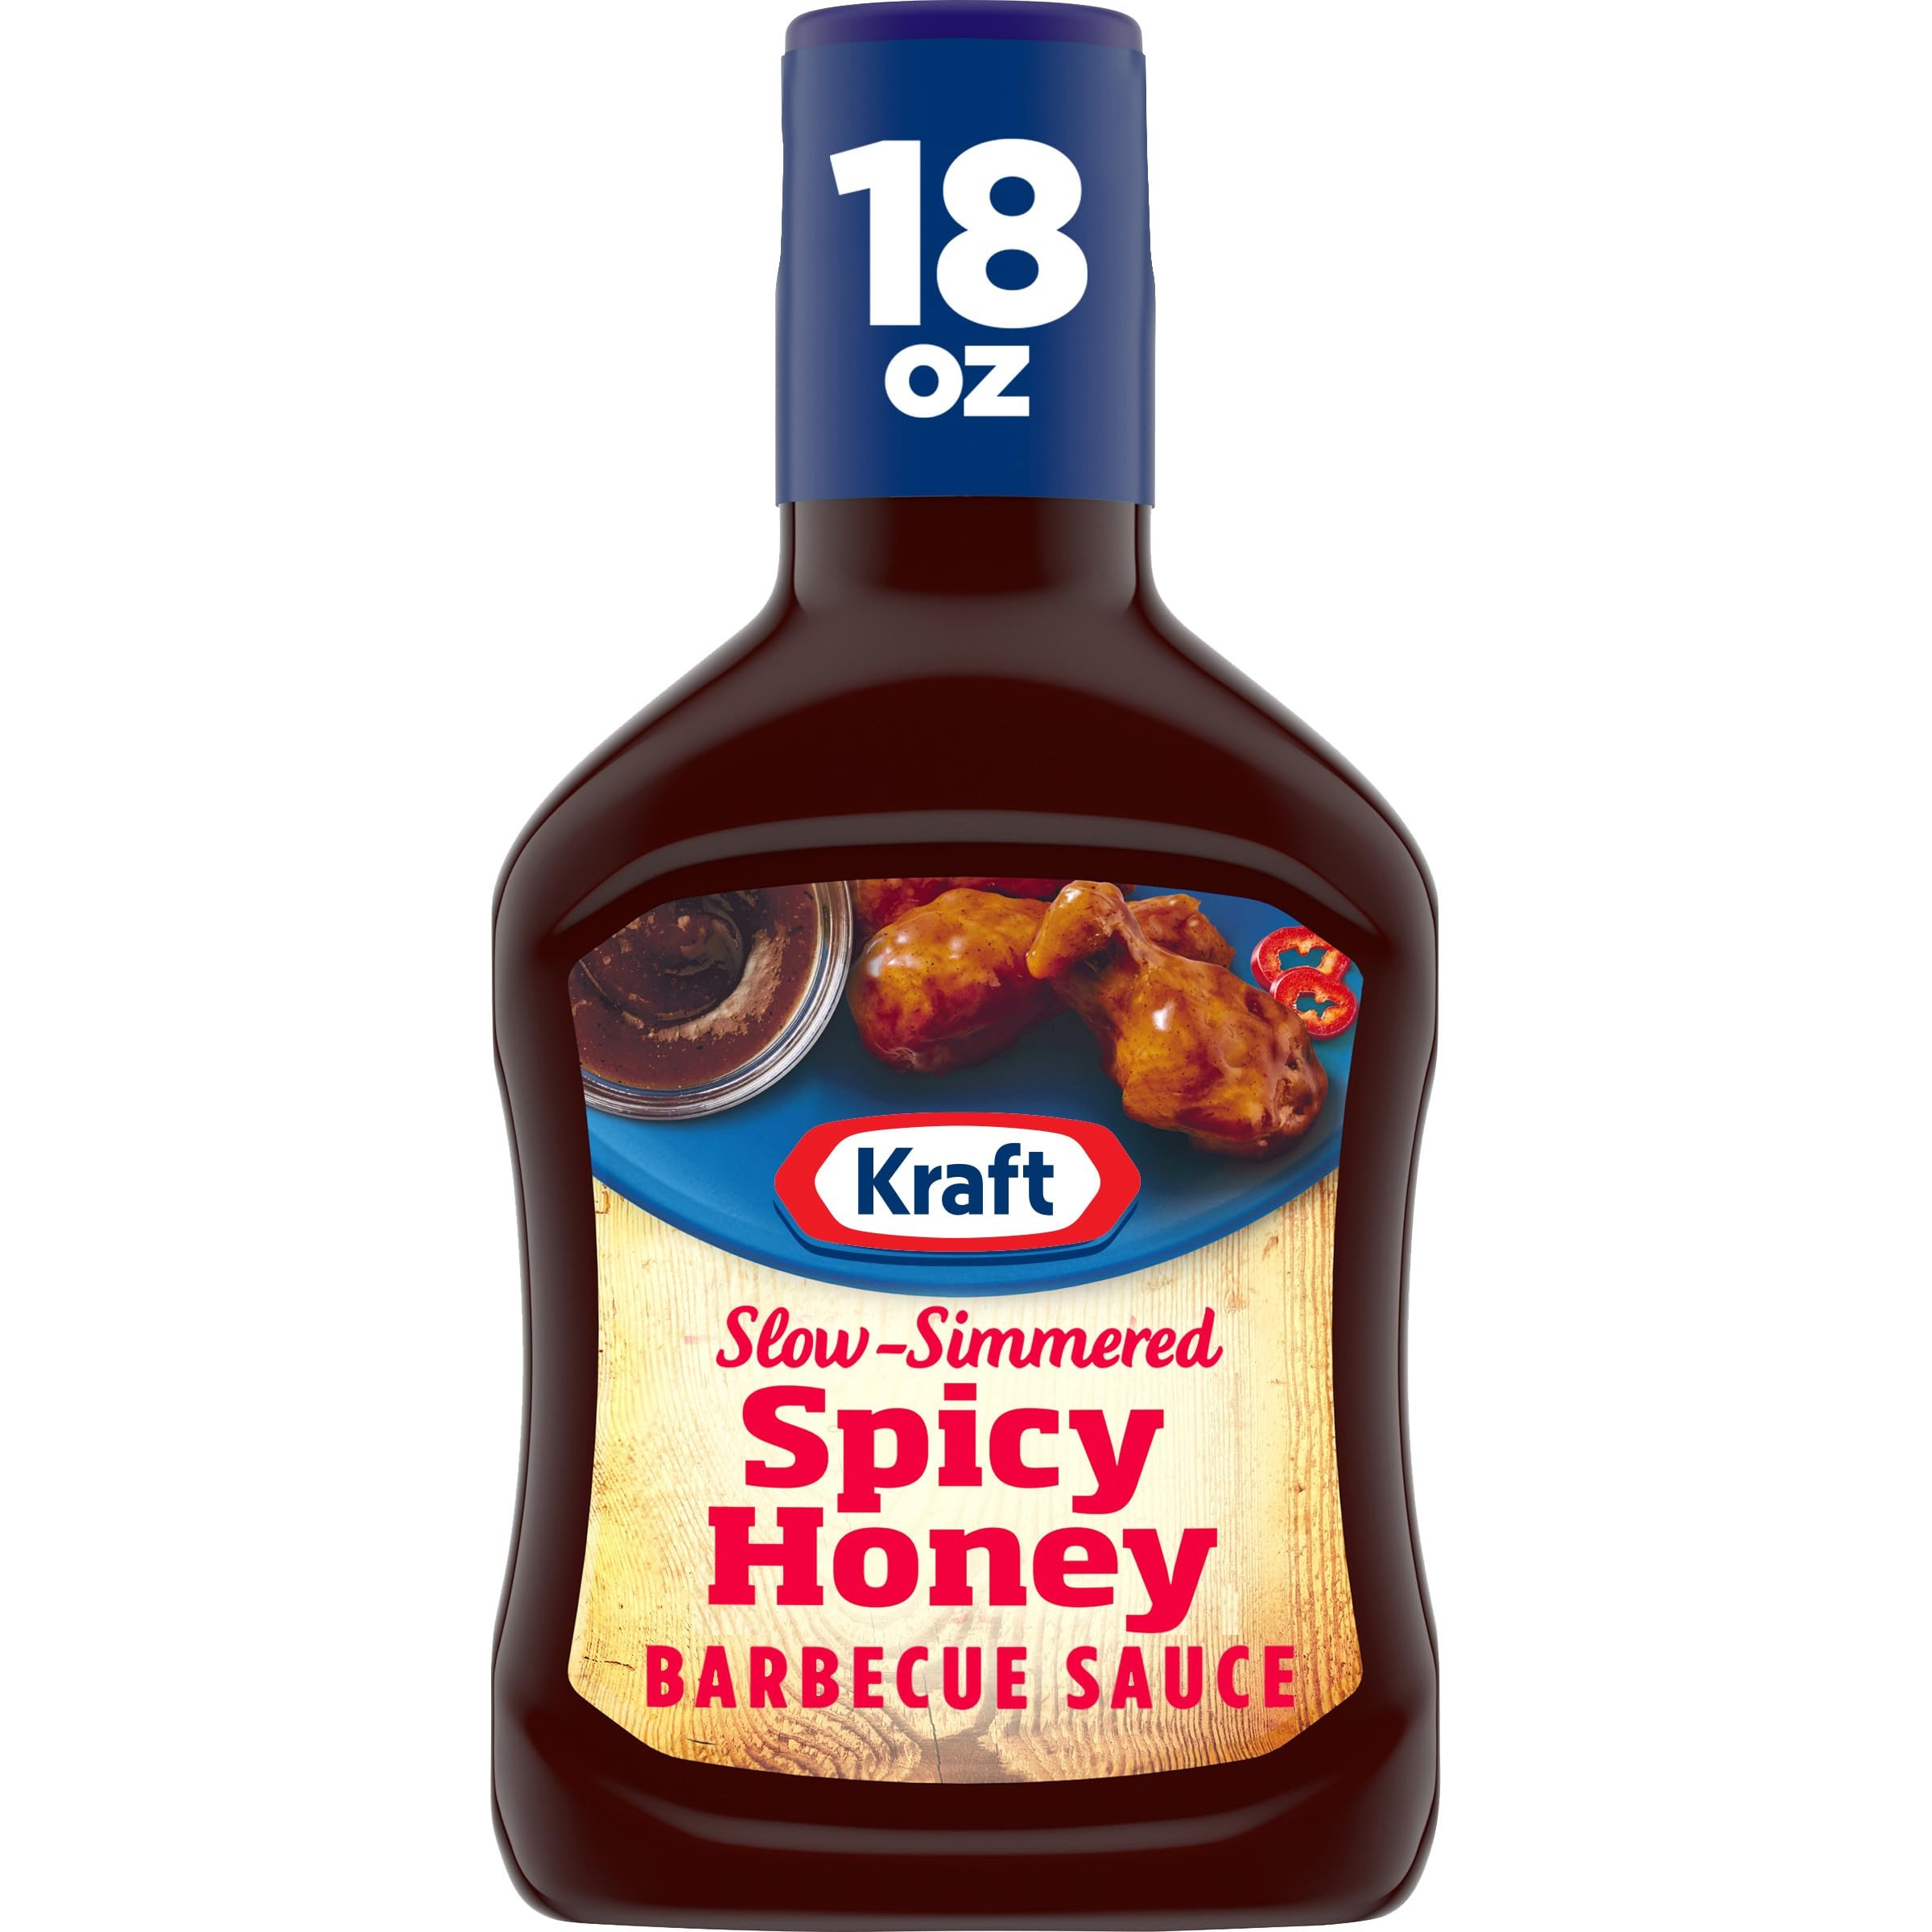
Item Name: Kraft Spicy Honey Slow-Simmered BBQ Barbecue Sauce (18 oz Bottle)
Bullet Point 1: One 18 oz bottle of Kraft Slow-Simmered Spicy Honey Barbecue Sauce and Dip
Bullet Point 2: Kraft Slow-Simmered Spicy Honey Barbecue Sauce and Dip adds bold BBQ flavor to meats and sides
Bullet Point 3: Our slow-simmered BBQ sauce is a great choice for wings, ribs, pulled pork, chicken, burgers and more
Bullet Point 4: Each convenient squeeze bottle contains 60 calories, 0 g. of total fat and 0 mg. of cholesterol
Bullet Point 5: Natural hickory smoke flavor blends with honey for a spicy flavor with a hint of sweetness
Value: 18.0
Unit: Ounce

Price: 3.82